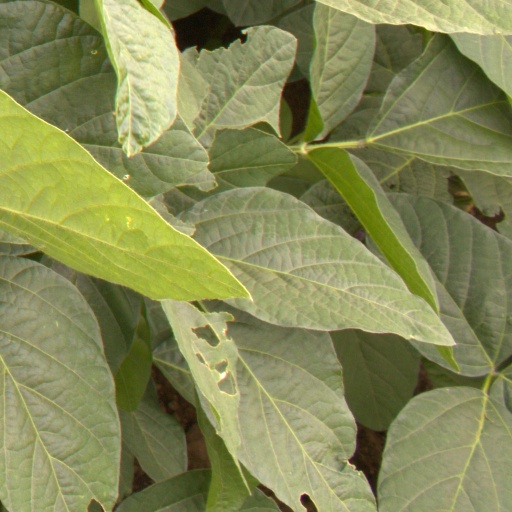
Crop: soybean